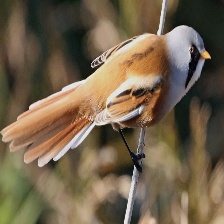
Species: BEARDED REEDLING
Scientific name: PANURUS BIARMICUS